List of mayors of Marburg

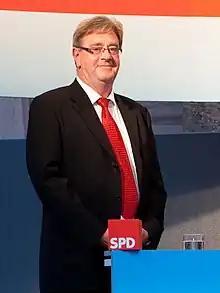
The previous mayor of Marburg, Egon Vaupel, at an election campaign event in September 2009.

This is a list of all the mayors of Marburg in Germany since 1835.